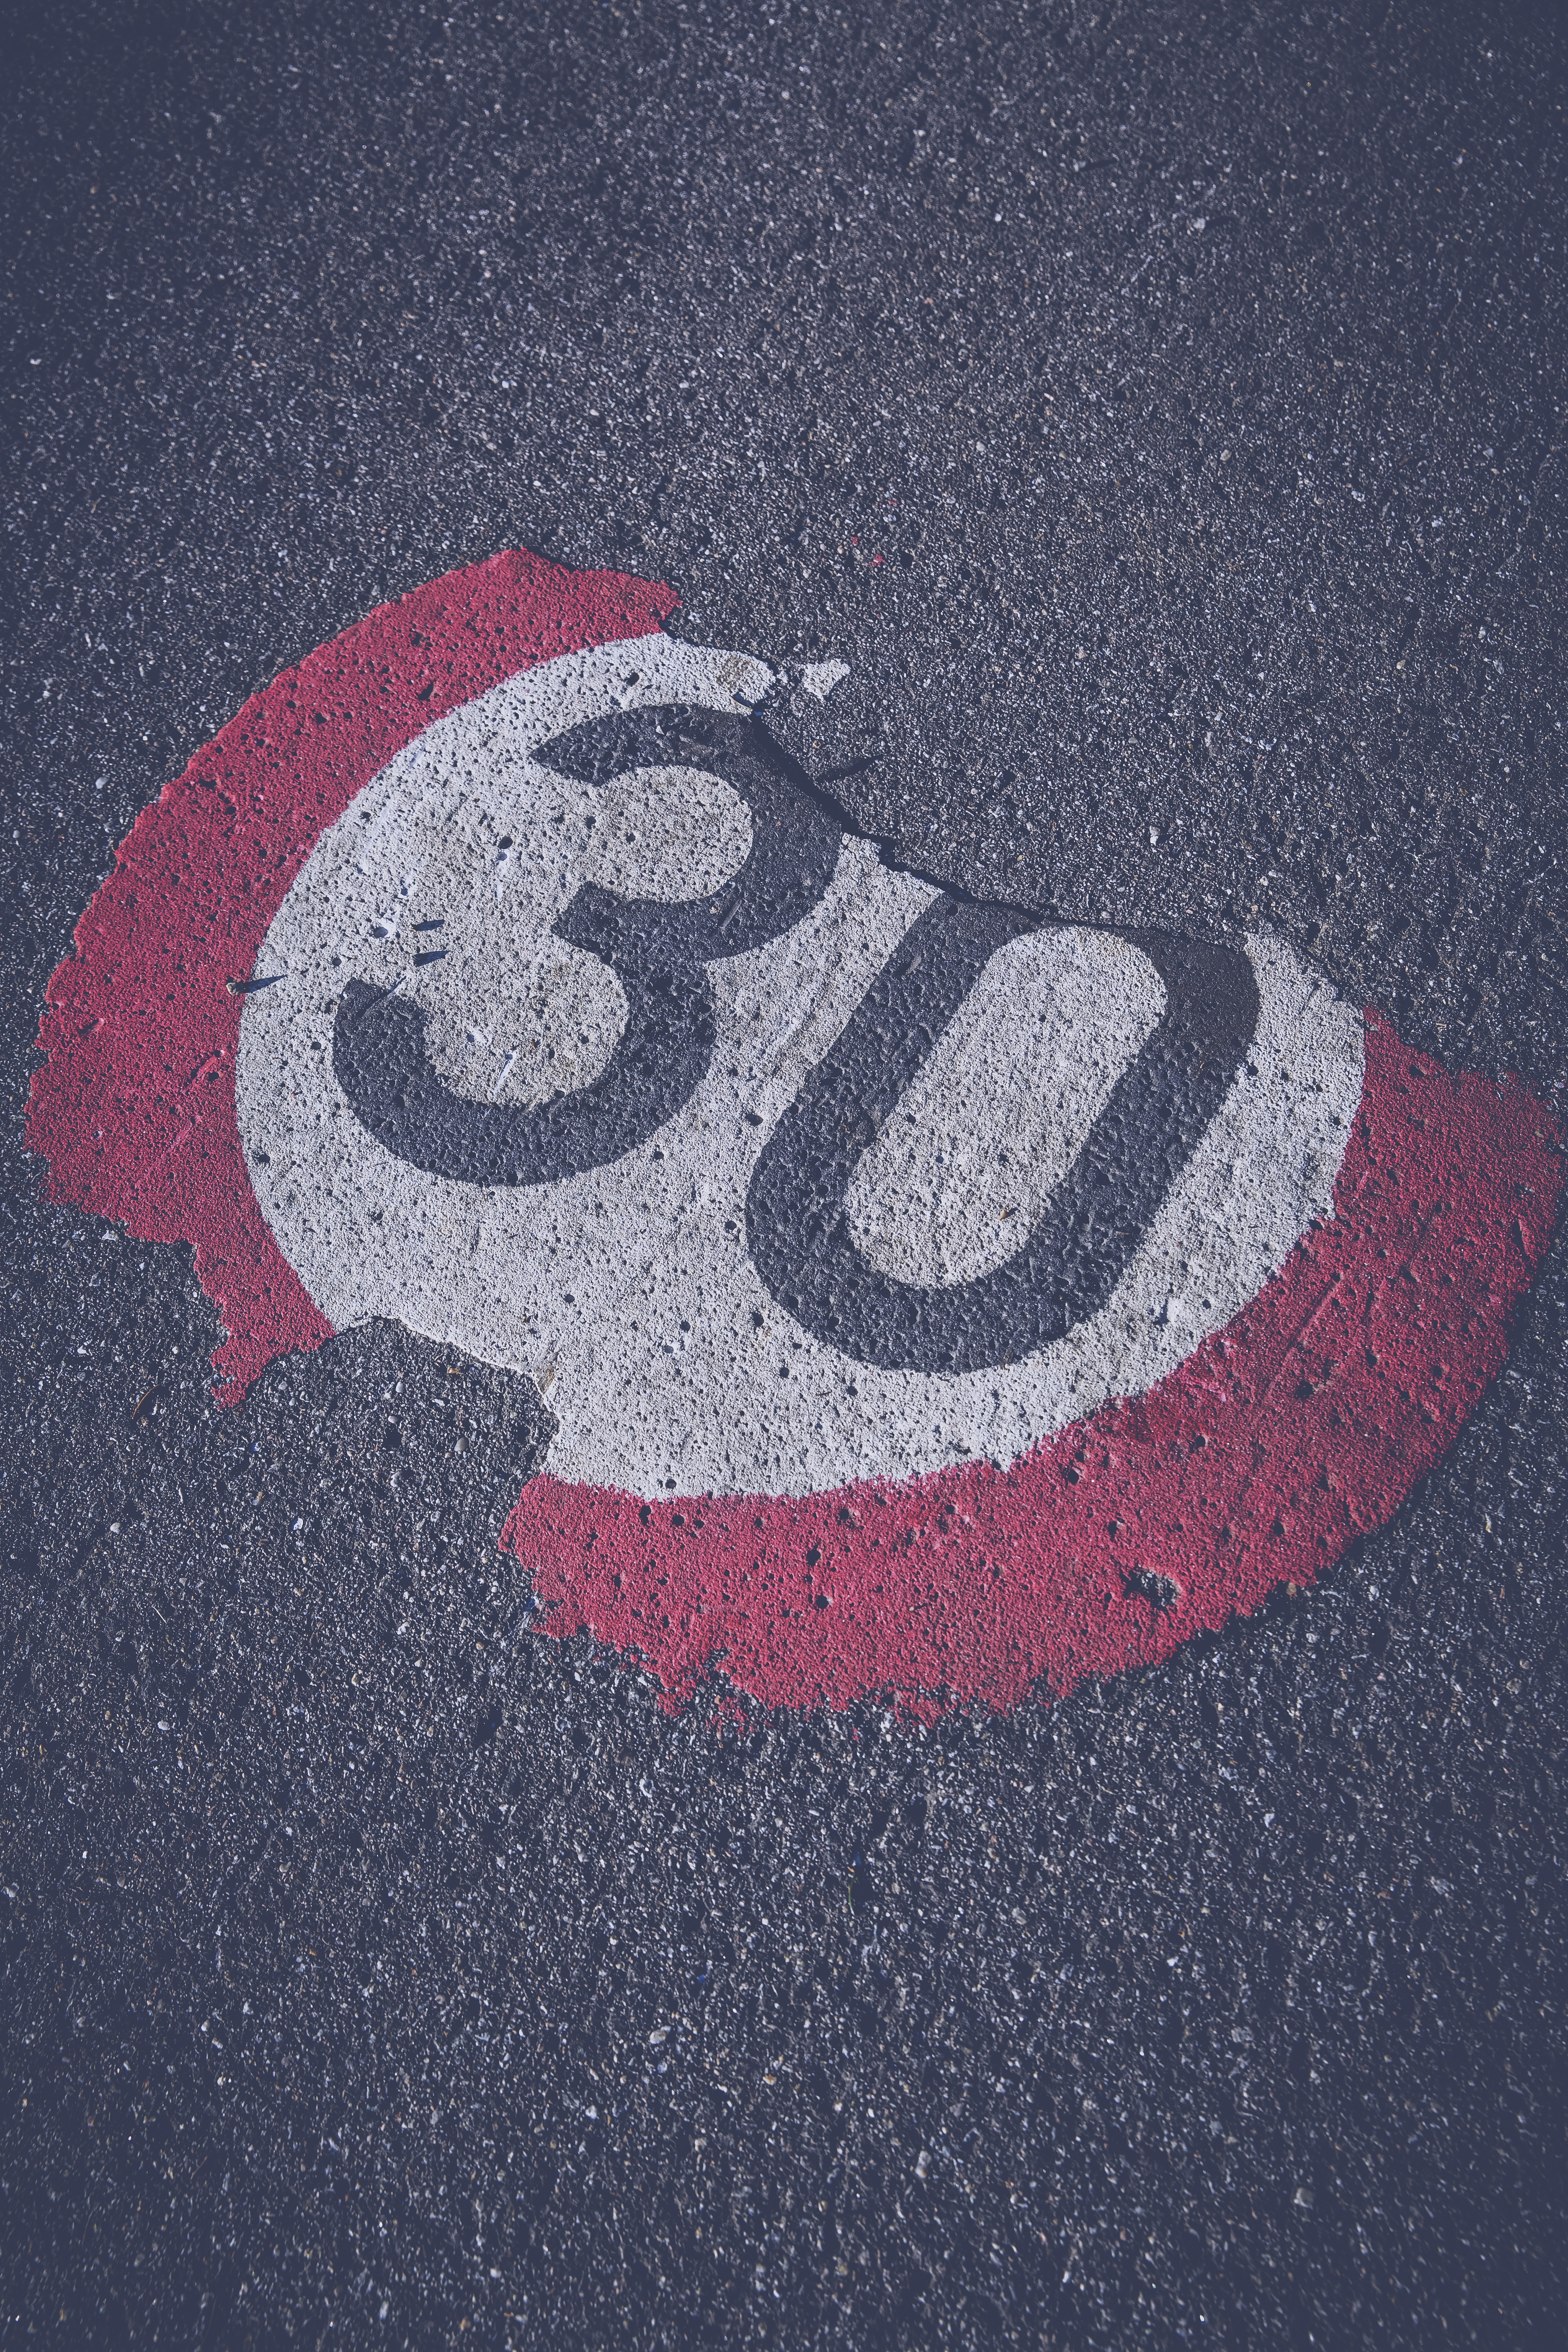
road, number, line, red, color, blue, street sign, black, circle, note, road sign, font, grey, art, illustration, shield, zone, 30, mark, caution, shape, thirty, zone 30, speed limitation